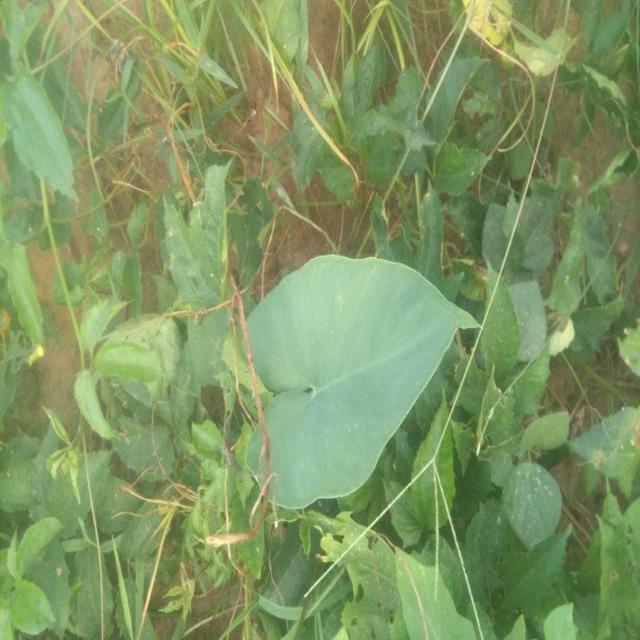
Label: Healthy